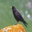
Label: bird